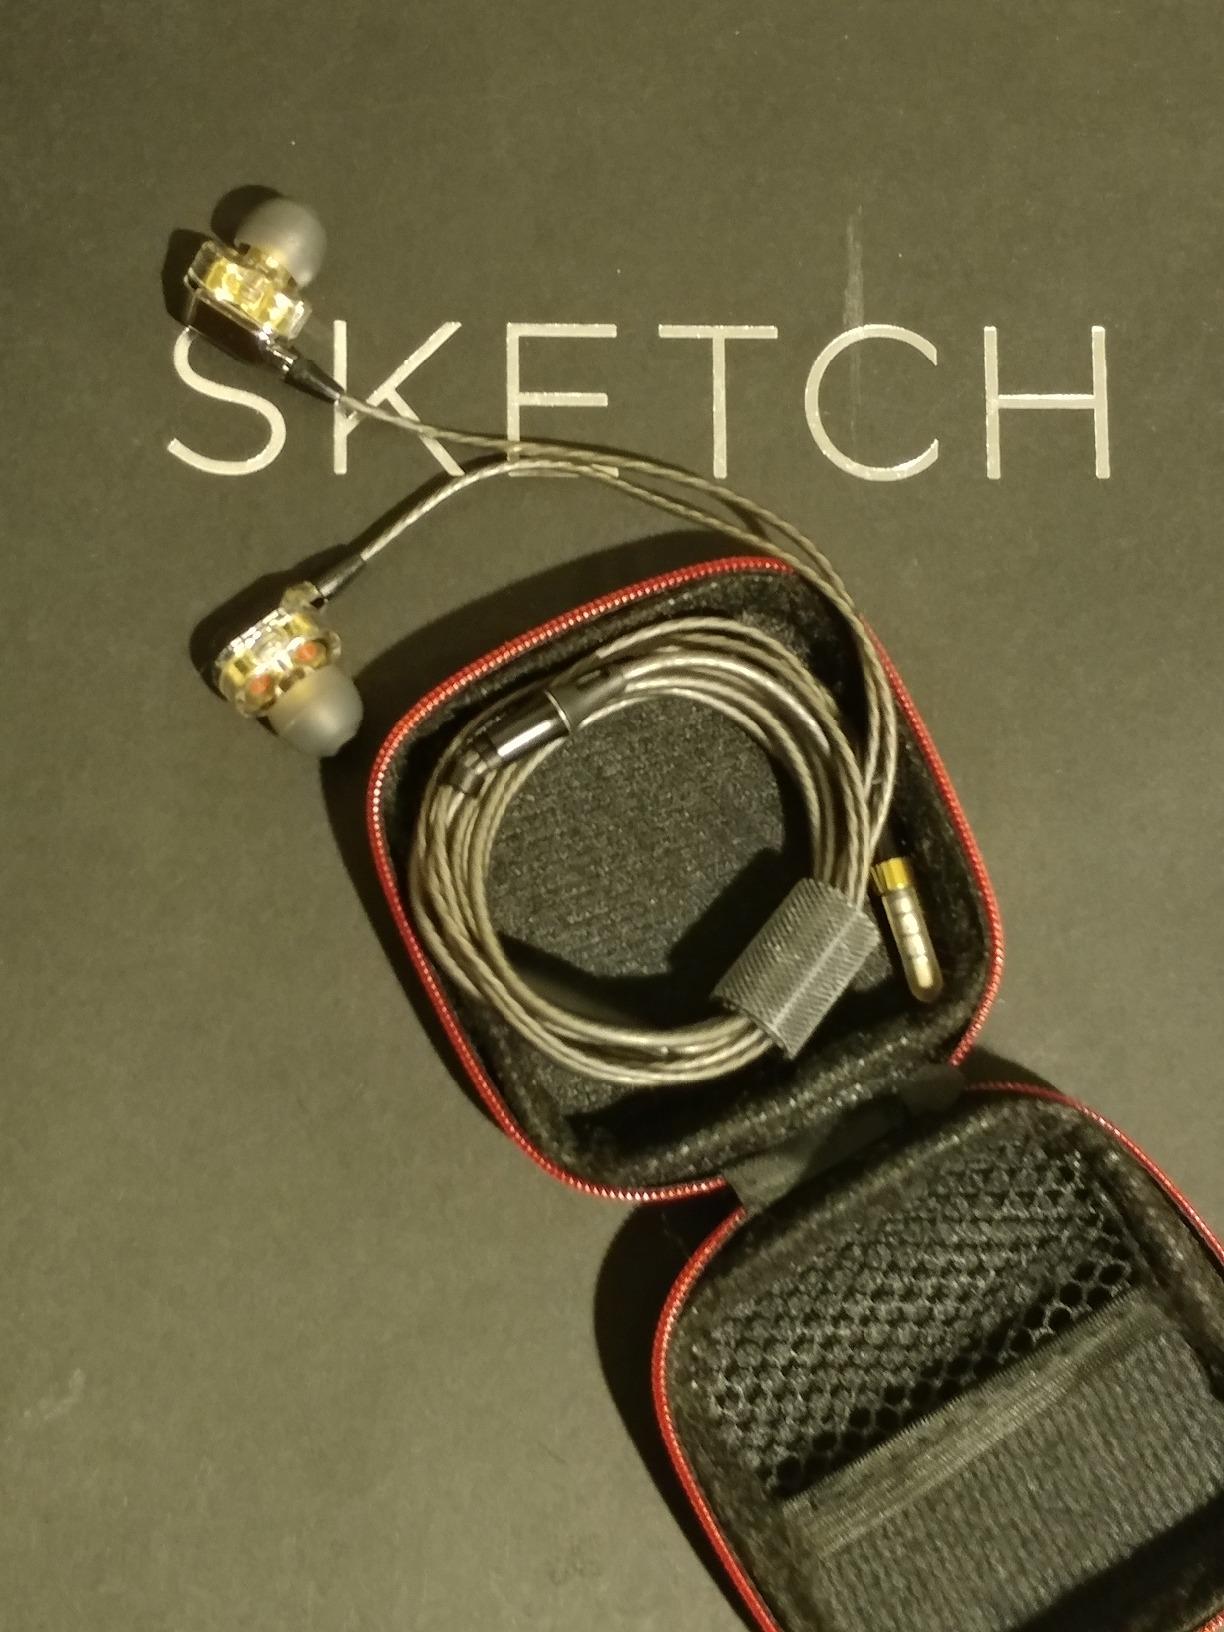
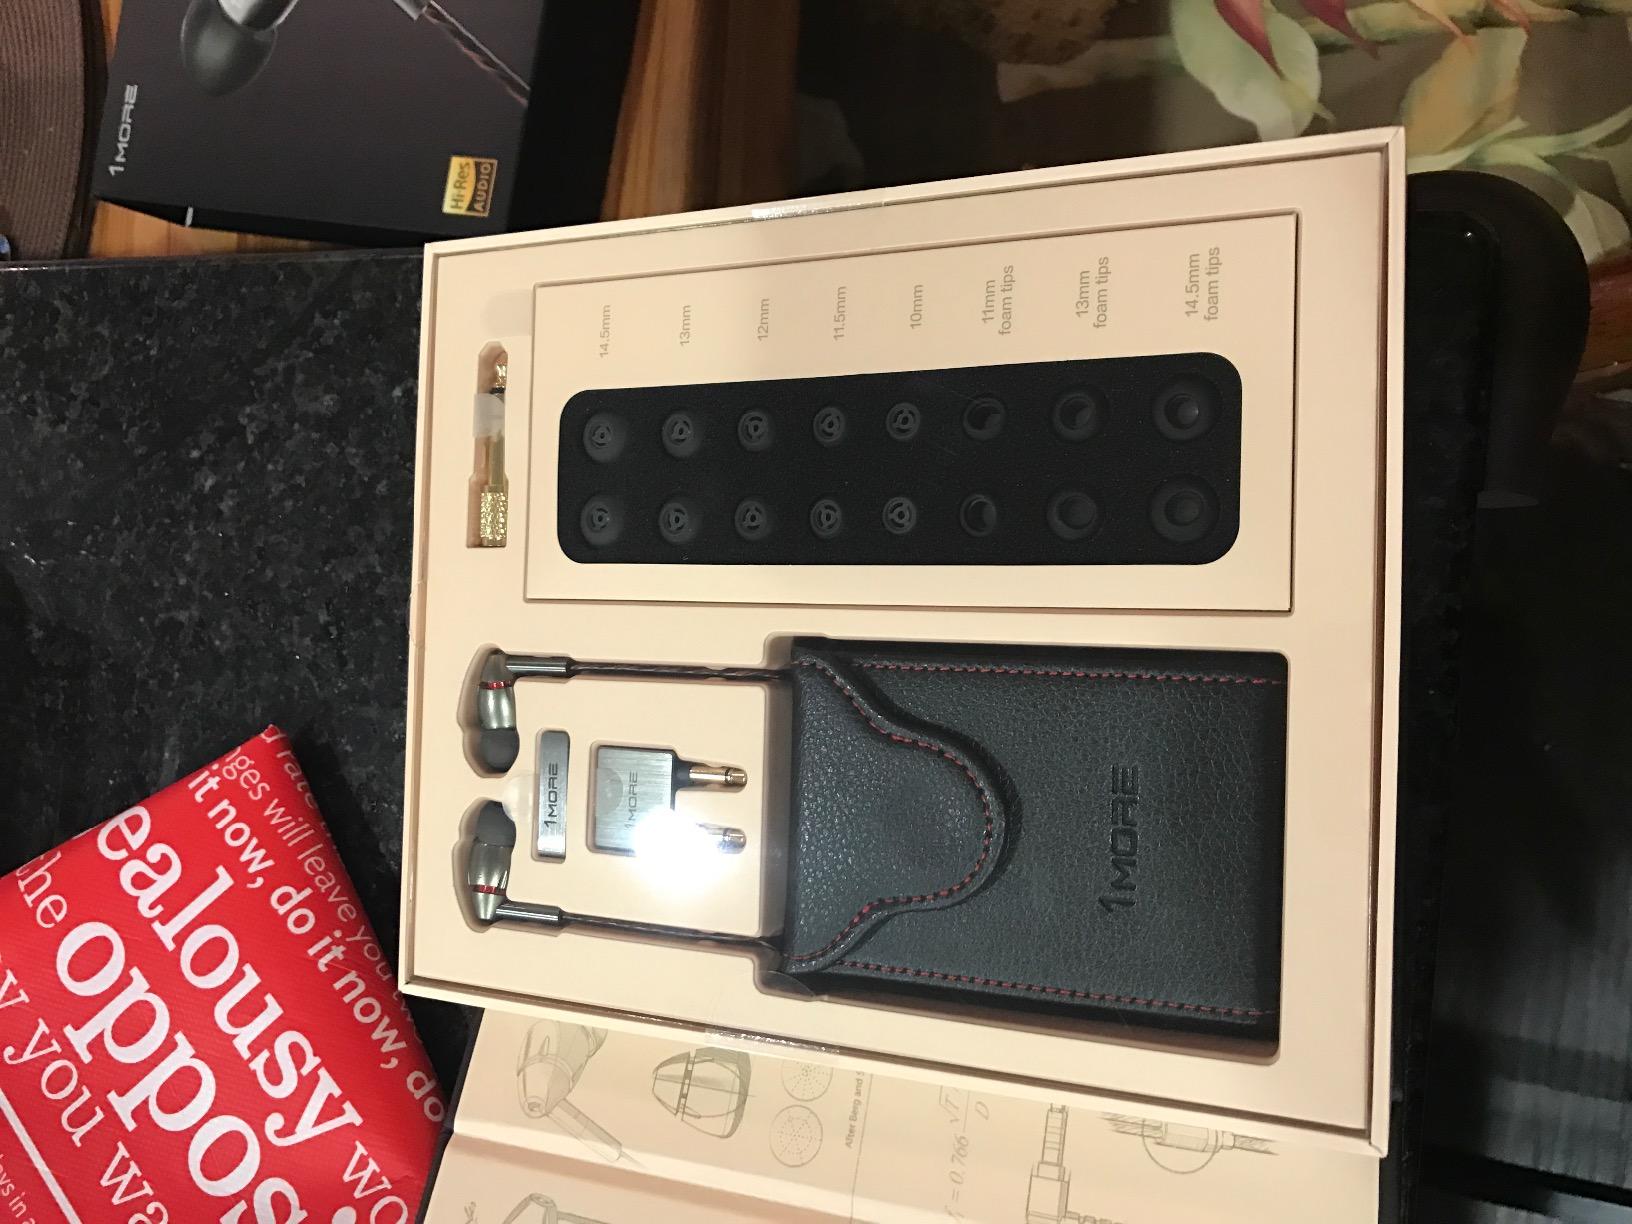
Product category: headphones
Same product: no